Saint Patrick's Day

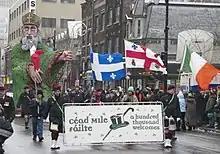
Montreal hosts one of the longest-running and largest Saint Patrick's Day parades in North America

The first Saint Patrick's Day celebrations in Malta took place in the early 20th century by soldiers of the Royal Dublin Fusiliers who were stationed in Floriana. Celebrations were held in the Balzunetta area of the town, which contained a number of bars and was located close to the barracks. The Irish diaspora in Malta continued to celebrate the feast annually.